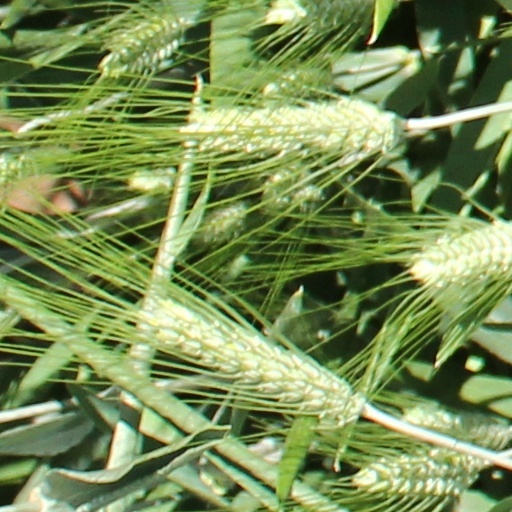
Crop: wheat